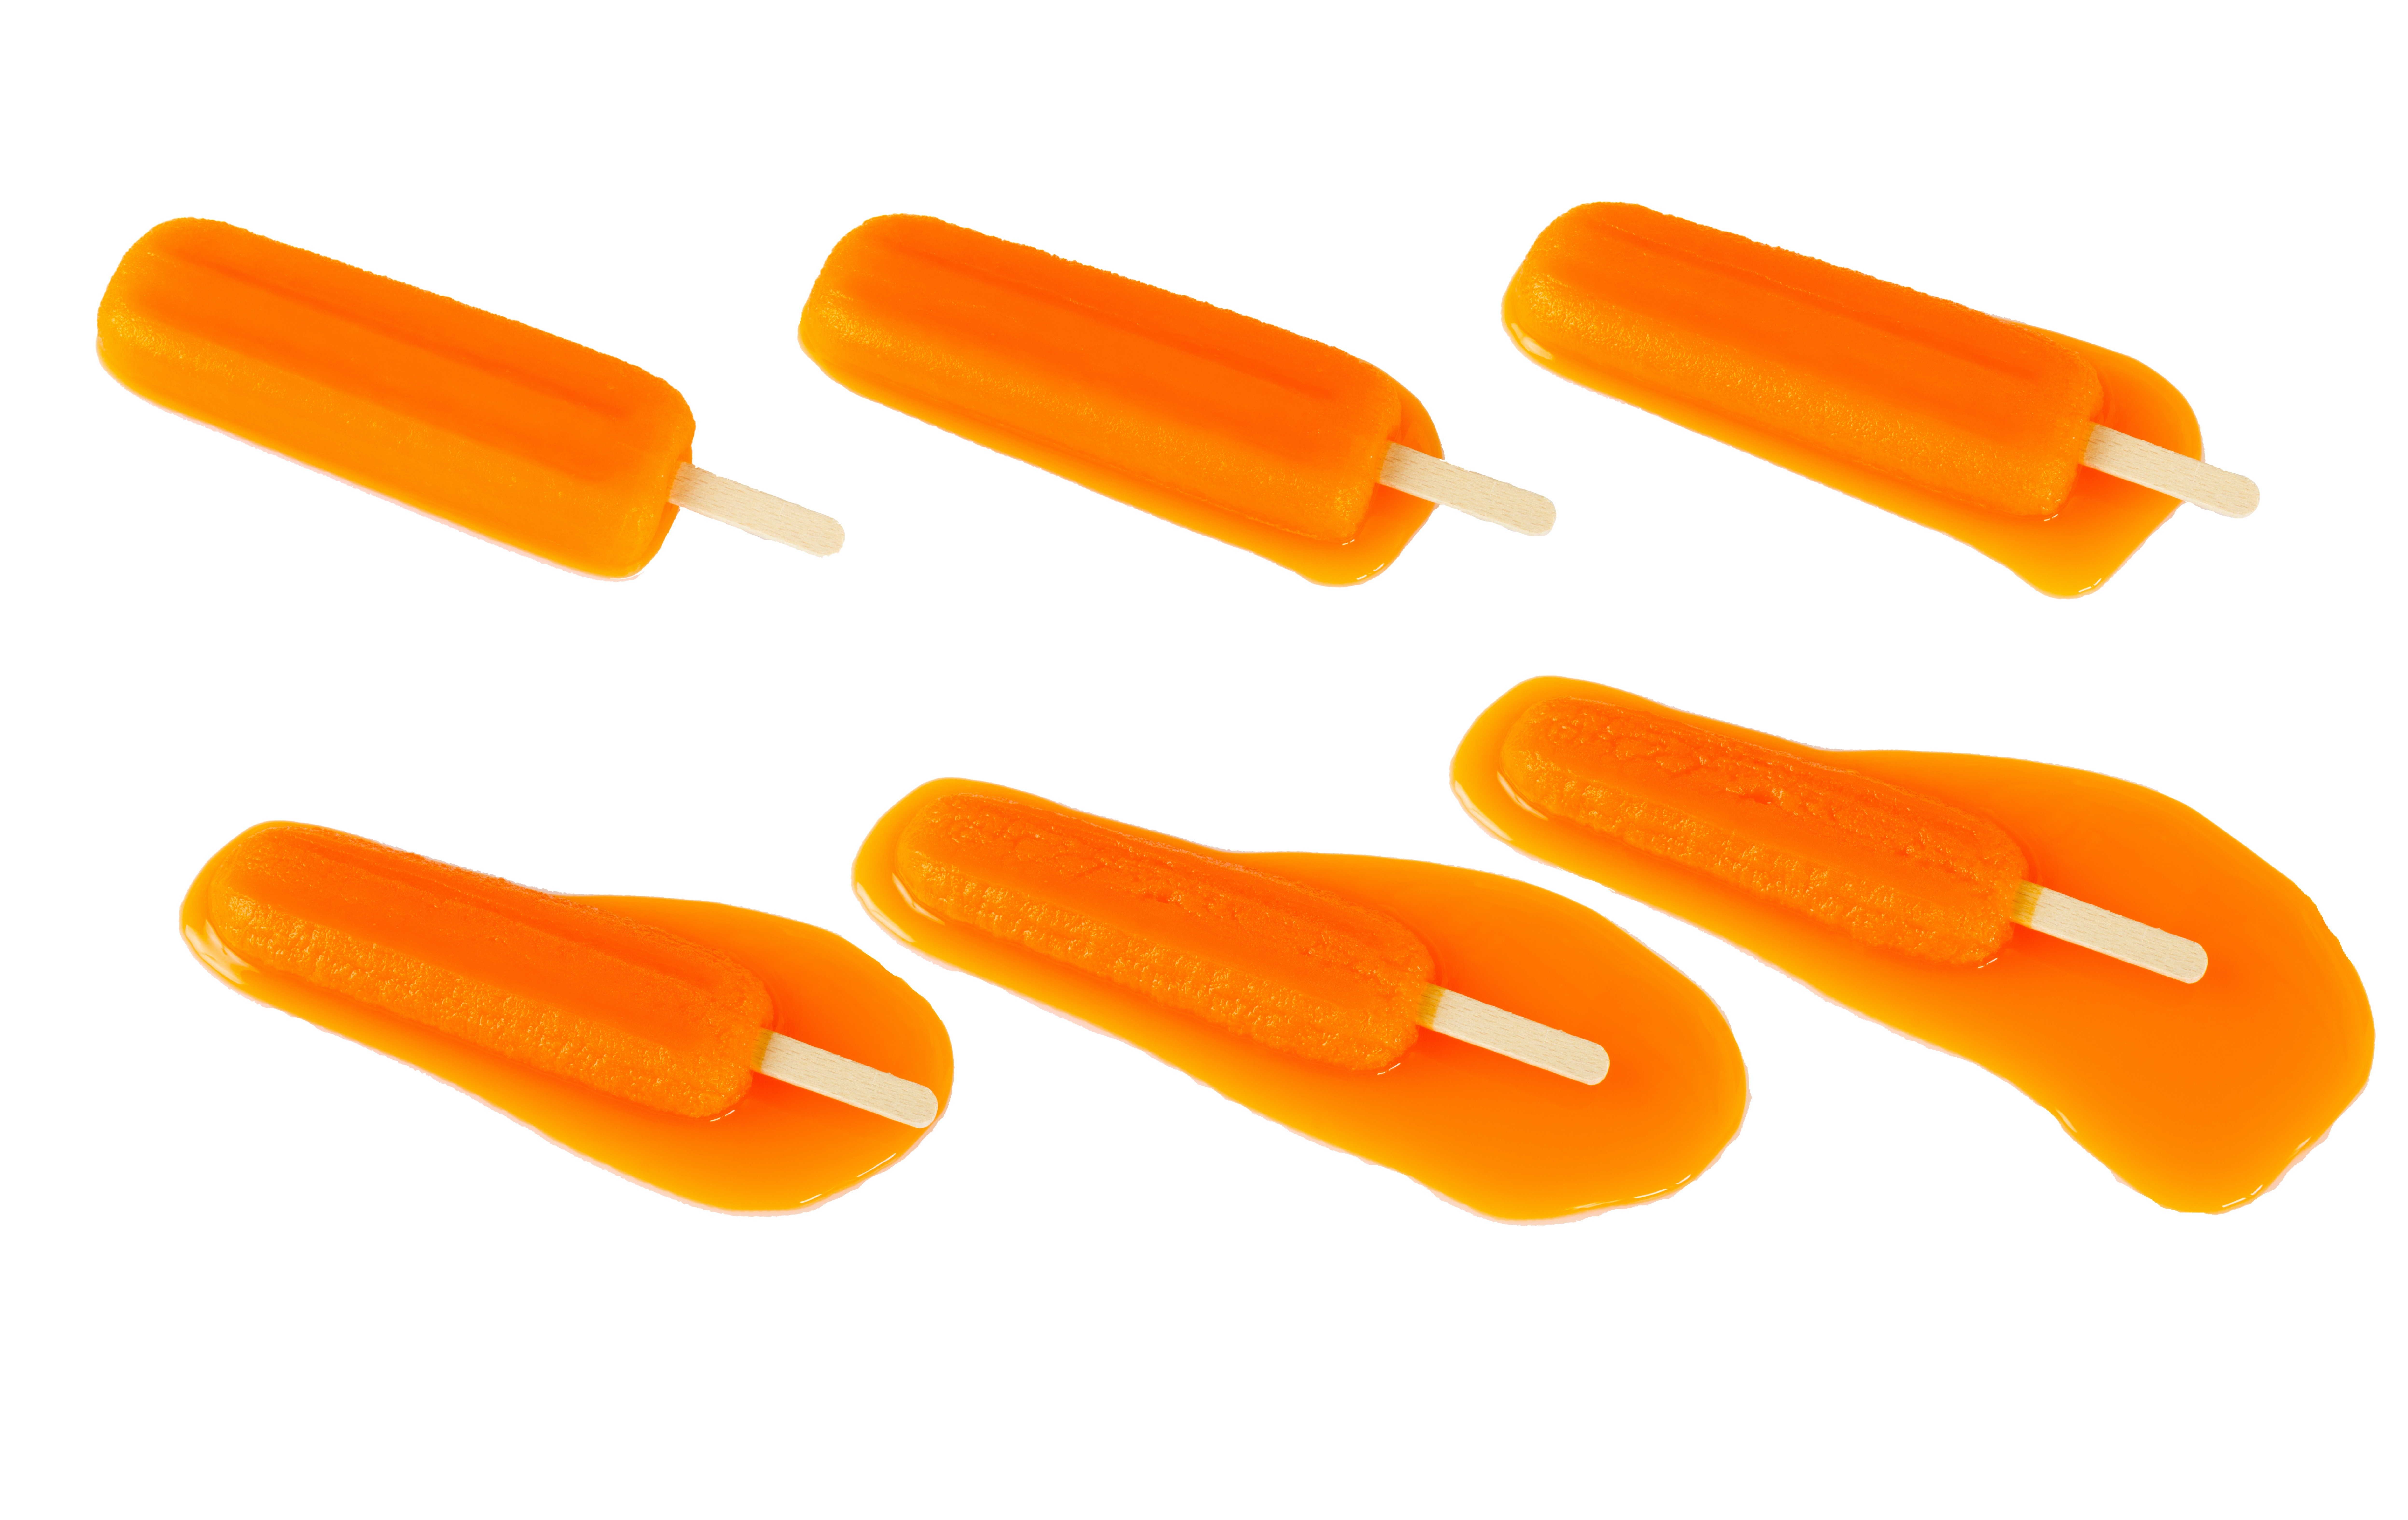
hand, cold, sweet, orange, finger, ice cream, heat, product, melting, refreshing, sequence, passage of time, polo of ice